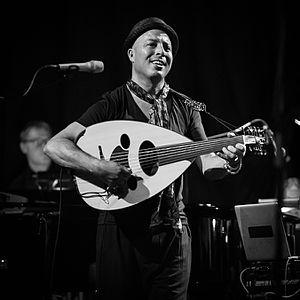
Dhafer Youssef, de son vrai nom Dhafer bin Youssef bin Tahar Maarref, né le 19 novembre 1967 à Téboulba, est un compositeur, chanteur et oudiste tunisien.